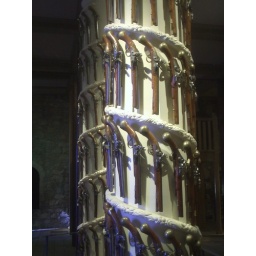
From the old barracks in the white tower, tower of london.